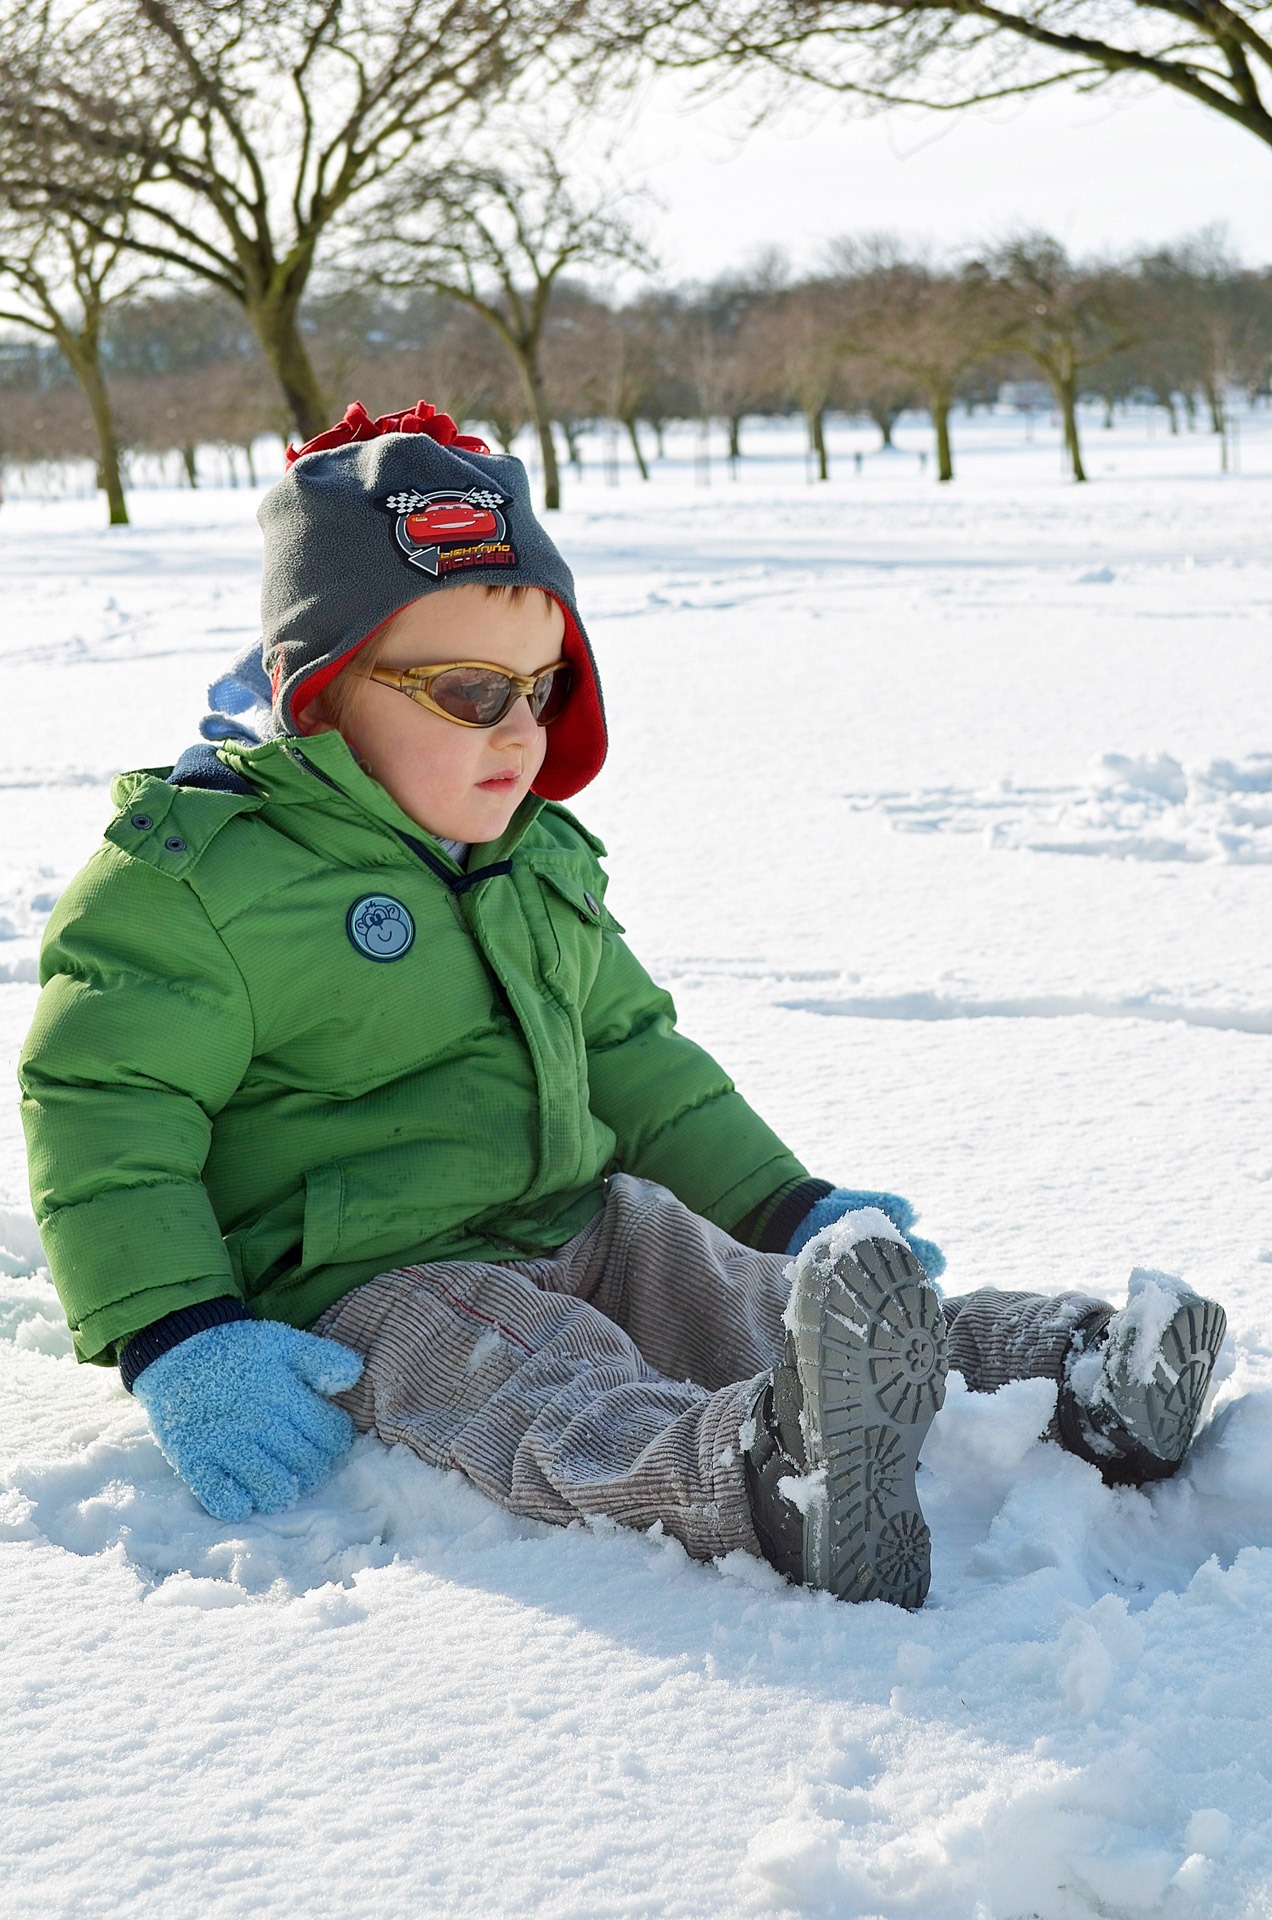
snow, cold, winter, people, white, game, boy, kid, wet, young, vehicle, weather, child, hat, jacket, season, sit, winter sport, outdoors, footwear, sled, freezing, minus, snowed